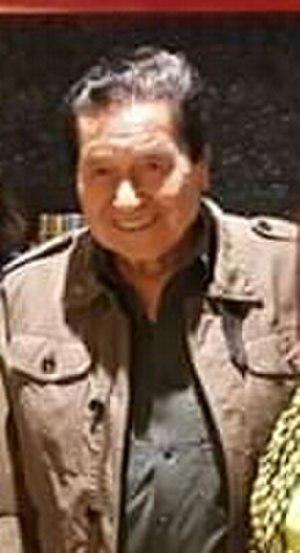
Eduardo Verchez García, dit Eddie Garcia, né à Sorsogon le 2 mai 1929 et mort le 20 juin 2019 à Makati, connu aussi sous le nom de Manoy, est un acteur et réalisateur philippin.